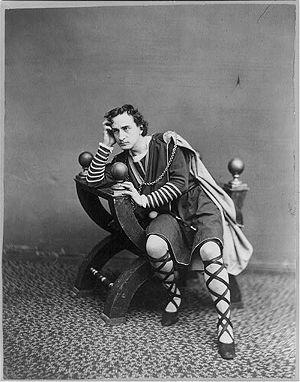
Edwin Thomas Booth est un célèbre acteur américain au XIXᵉ siècle. Il est né près de Bel Air dans une famille d'acteurs. Certains historiens du théâtre le considèrent comme le plus grand des acteurs américains du XIXᵉ siècle.